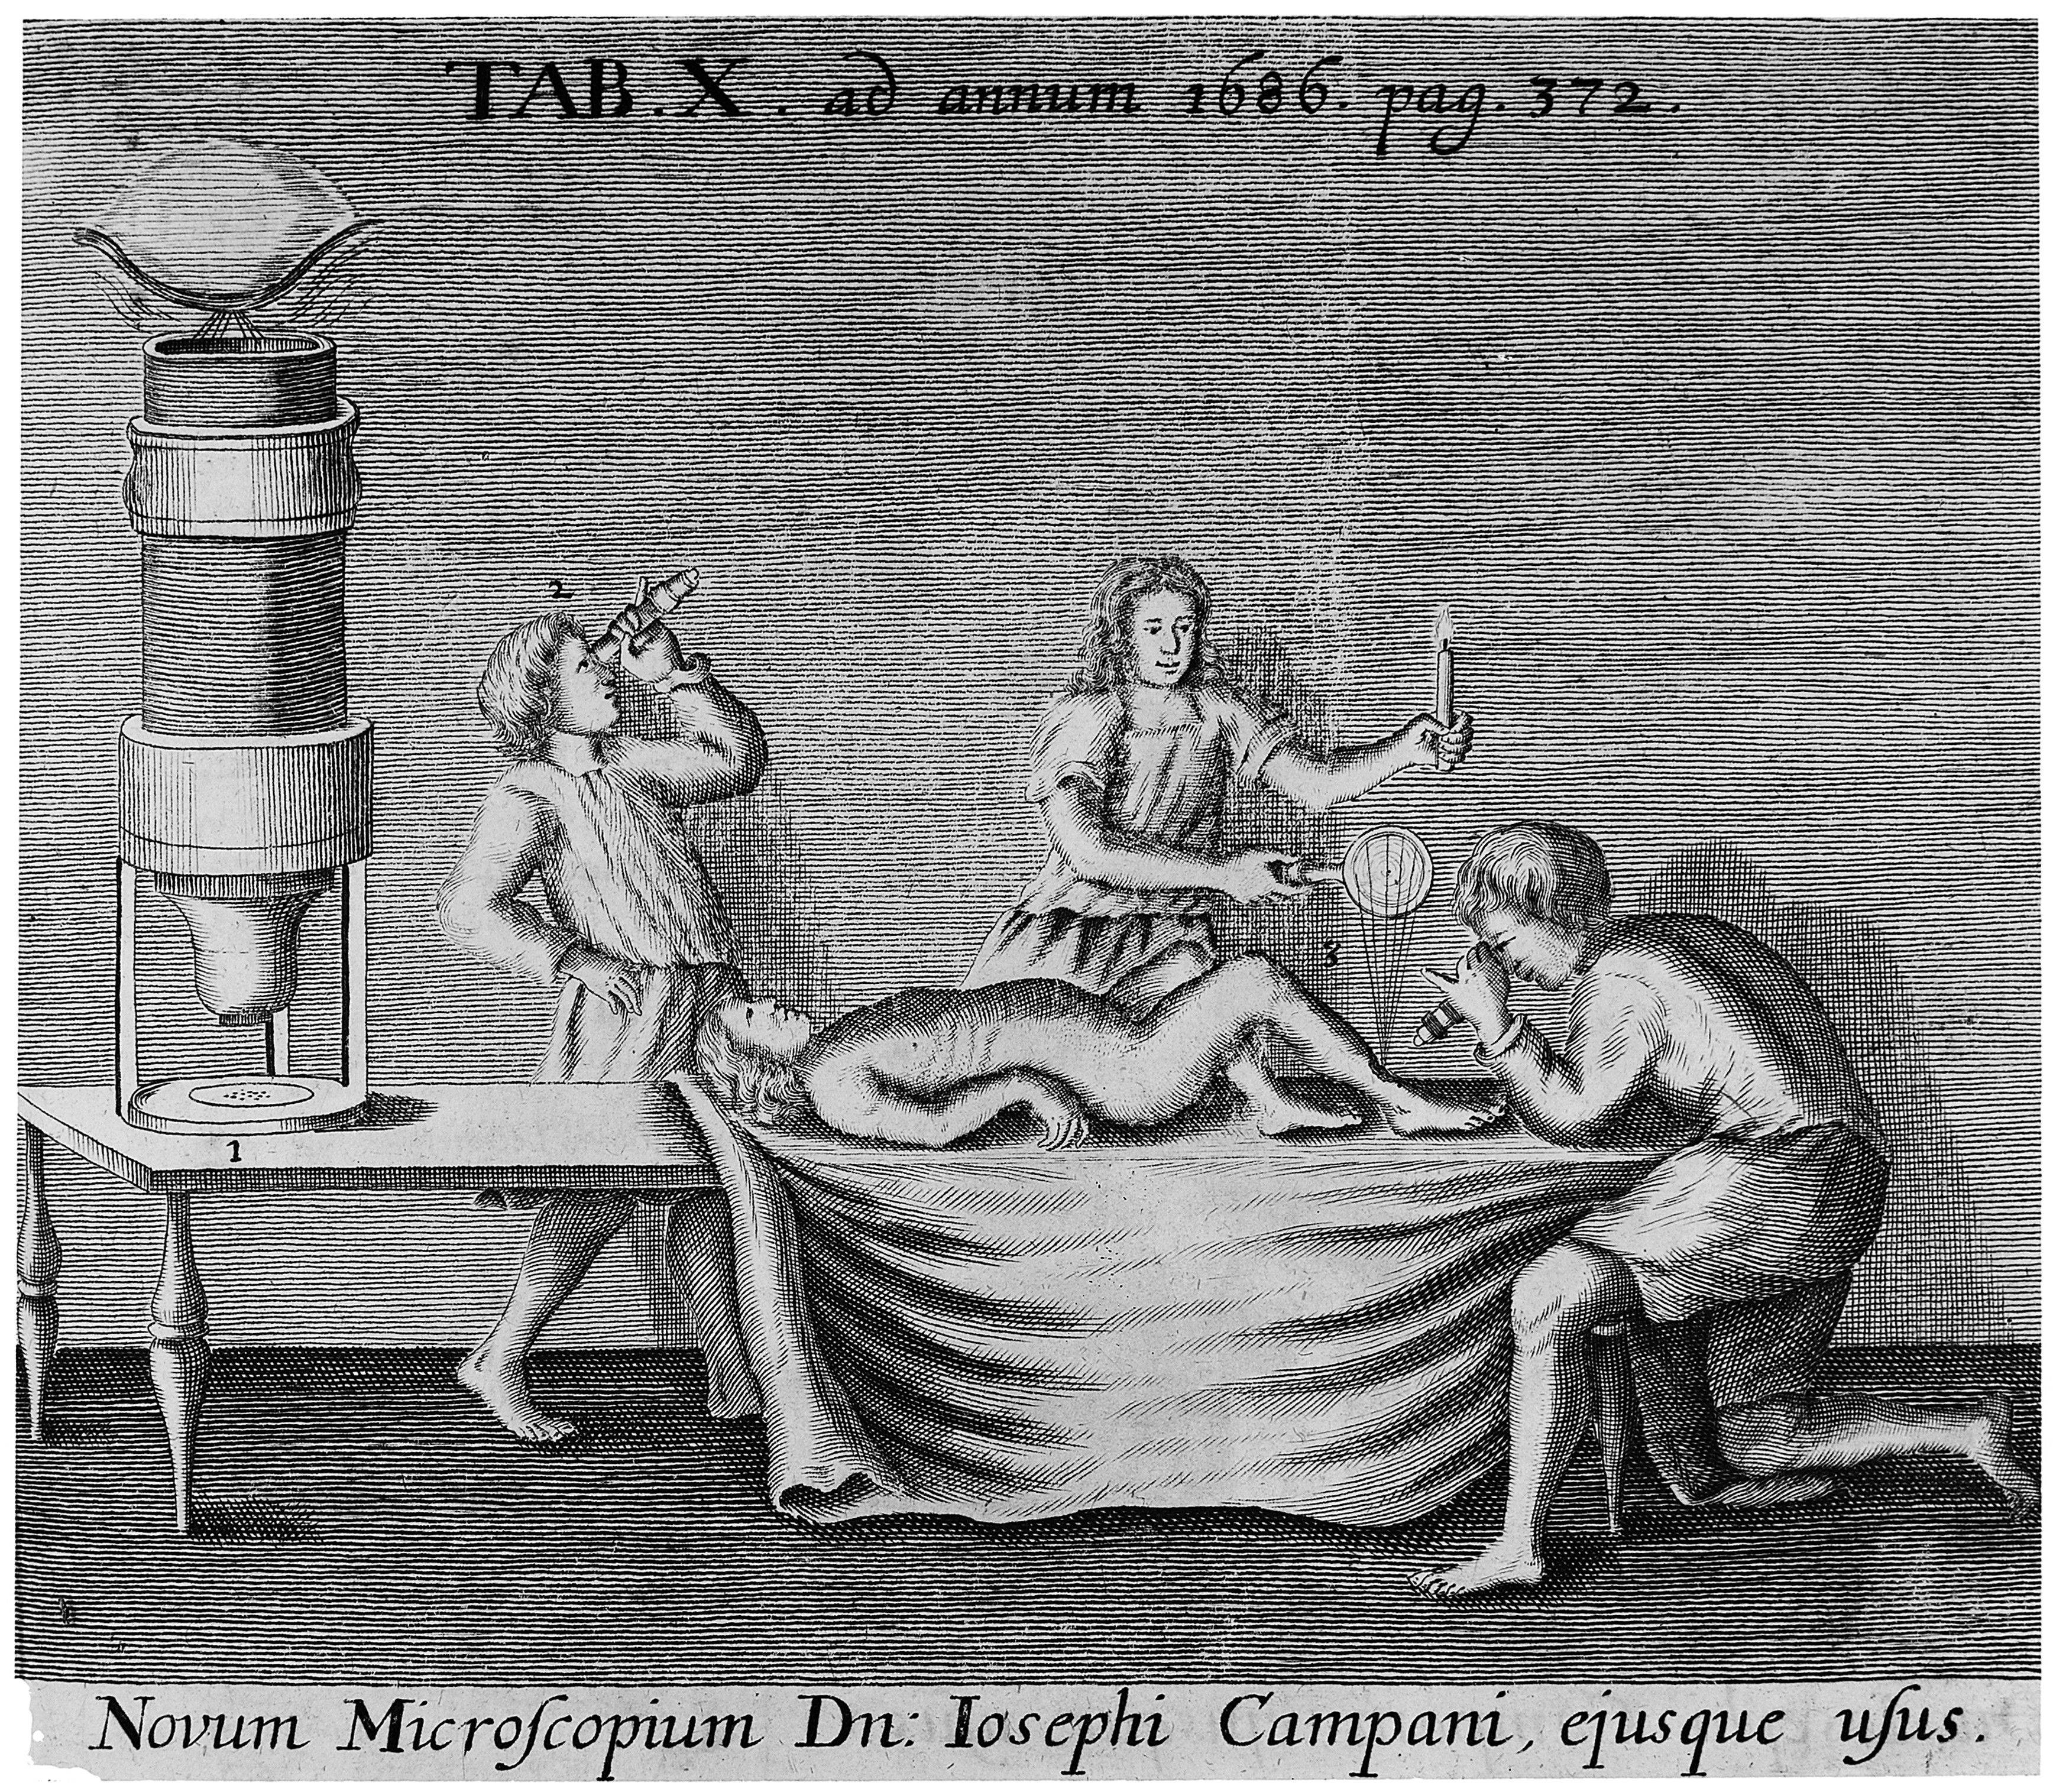
Illustration to show the use of the microscope in medicine, (Campani's microscopes). Wellcome Images, monochrome black-and-white photograph
Specialty: lab-equipment
Image credit: "Illustration to show the use of the microscope in medicine Wellcome M0010772", wikimedia:Microscopes via Wikimedia Commons, licensed cc-by-4.0. Source: https://upload.wikimedia.org/wikipedia/commons/3/33/Illustration_to_show_the_use_of_the_microscope_in_medicine_Wellcome_M0010772.jpg